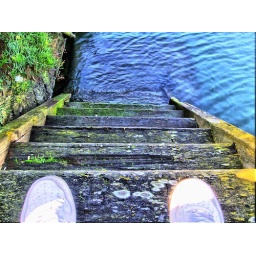
bored and not a single cloud in the sky